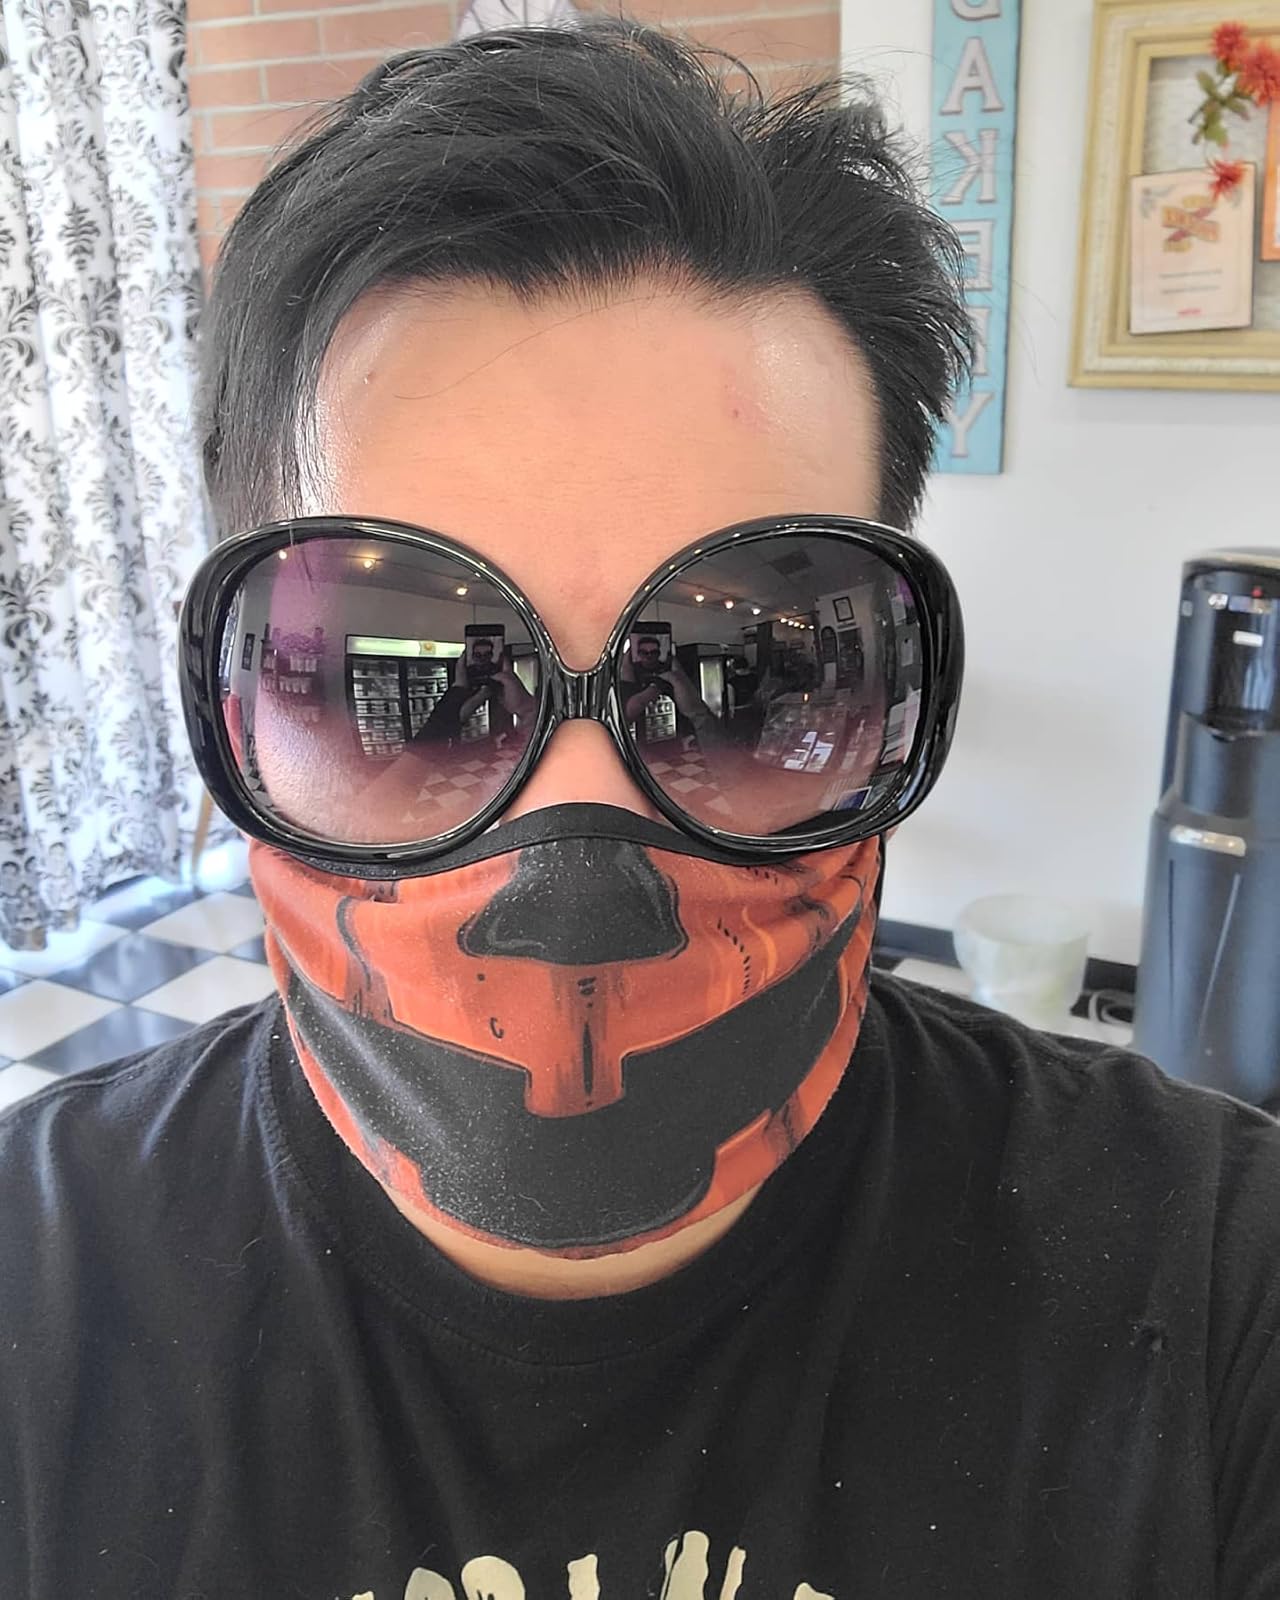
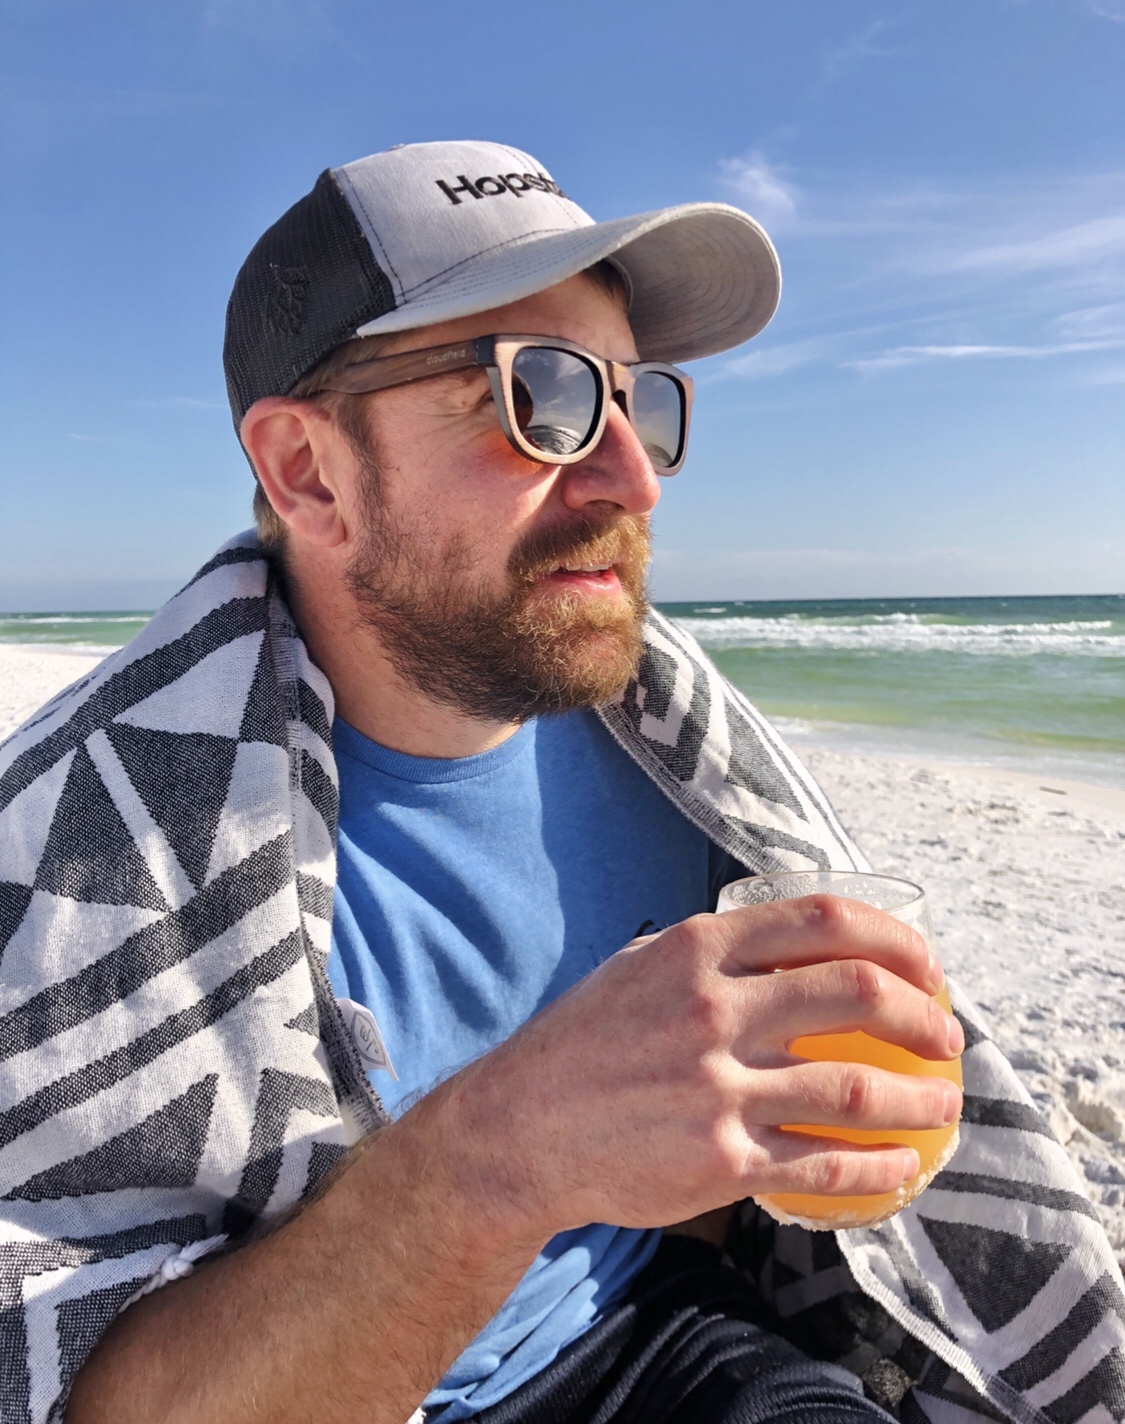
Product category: accessories_sunglasses
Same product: no